Dukhan Sabkha

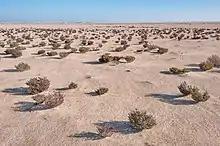
Rawdat Jarrah, a depression that separates the Dukhan Sabkha from the Bay of Zekreet

The sabkha is fed by seawater from the Bay of Zekreet, north by approximately . Geologists have theorized that Rawdat Jarrah, the depression separating Dukhan Sabkha from the Bay of Zekreet, was an extension of the bay prior to the drop in sea levels years ago.